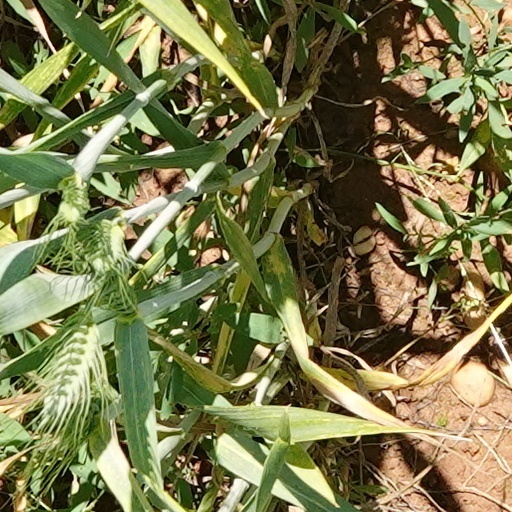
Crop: wheat